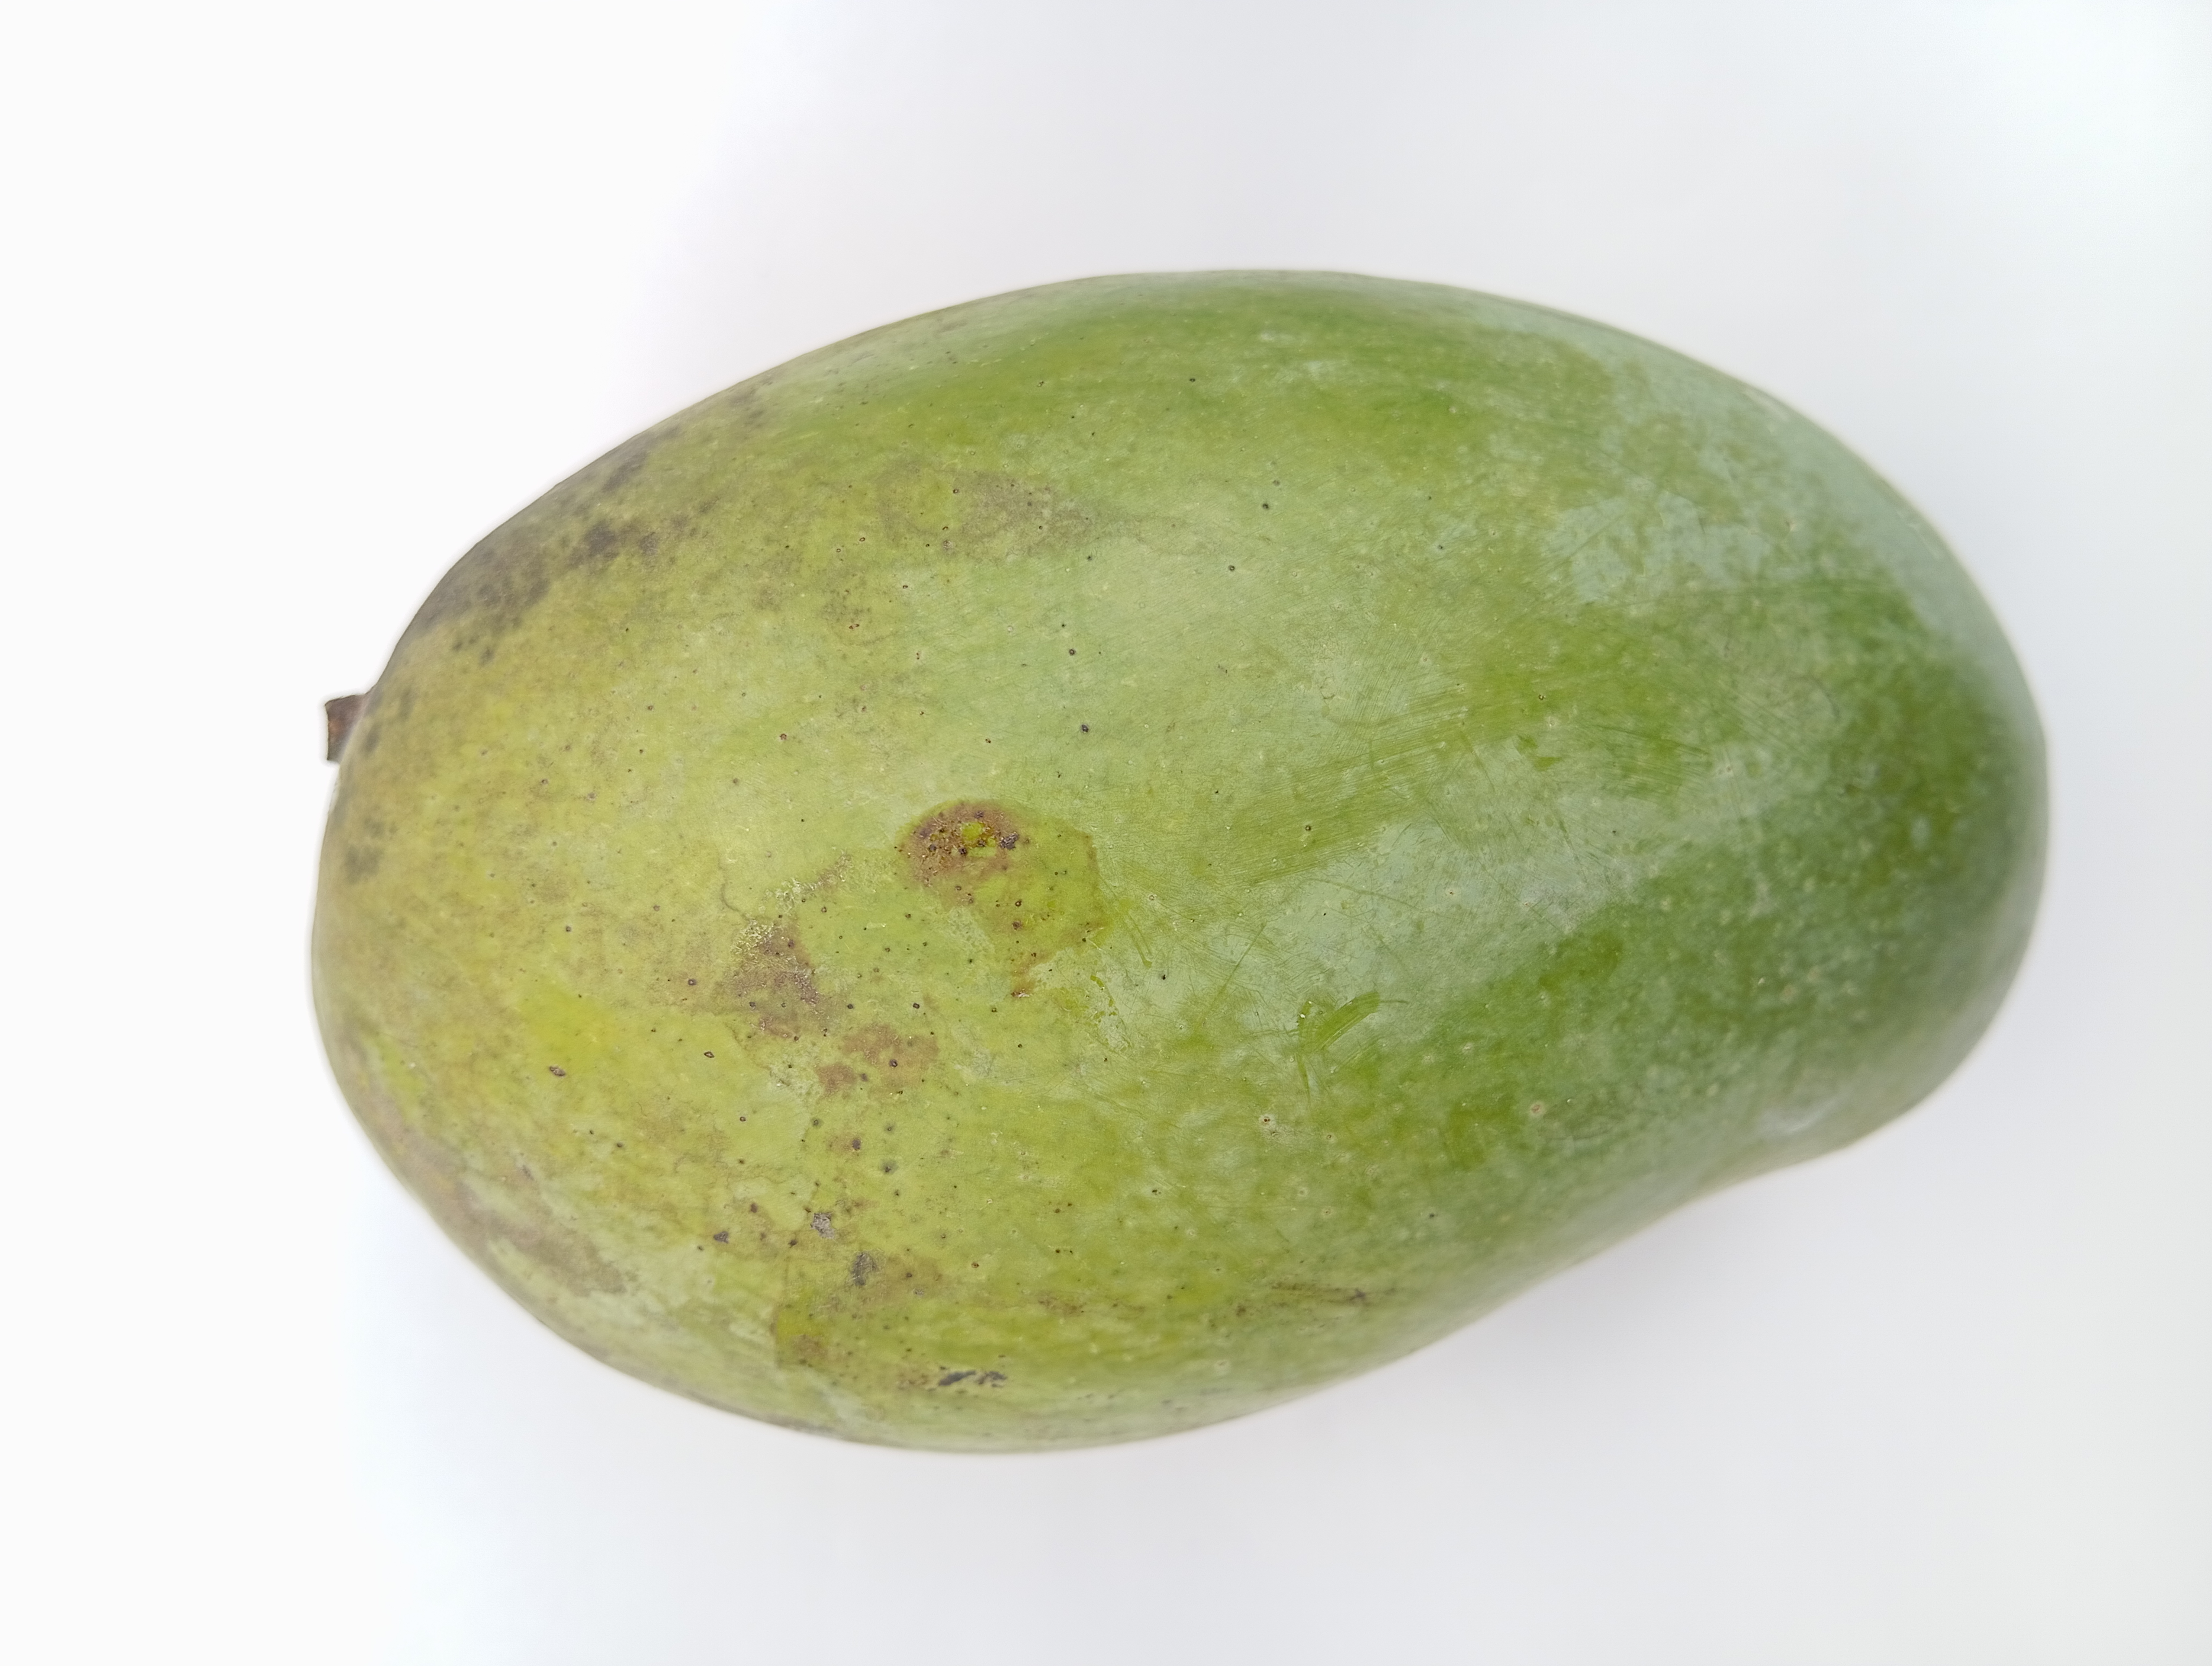
Mango variety: Amrapali